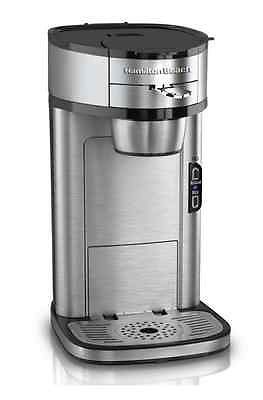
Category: coffee maker